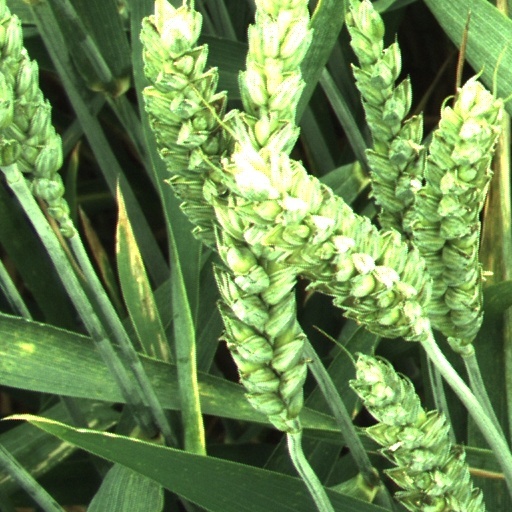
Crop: wheat